Sustainable Development Goal 14

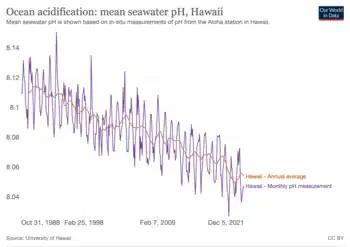
Ocean acidification: mean seawater pH. Mean seawater pH is shown based on in-situ measurements of pH from the Aloha station.

Target 14.1 is supposed to be met in 2025, but in 2020 this is considered to be "uncertain" according to the Convention on Biological Diversity. Recent progress has seen trends of coastal eutrophication elevated in 2022, exceeding conditions from 2000-2004. Without sufficient change, it has been estimated that marine pollution due to plastic is on track to double by 2030 and will nearly triple by 2040.